The Good Women of China

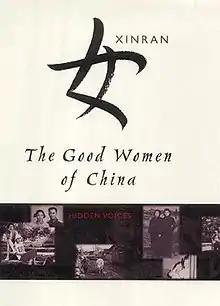
First edition

The Good Women of China is a book published in 2002. The author, Xue Xinran, is a British-Chinese journalist who currently resides in London and writes for "The Guardian". Esther Tyldesley translated this book from Chinese.